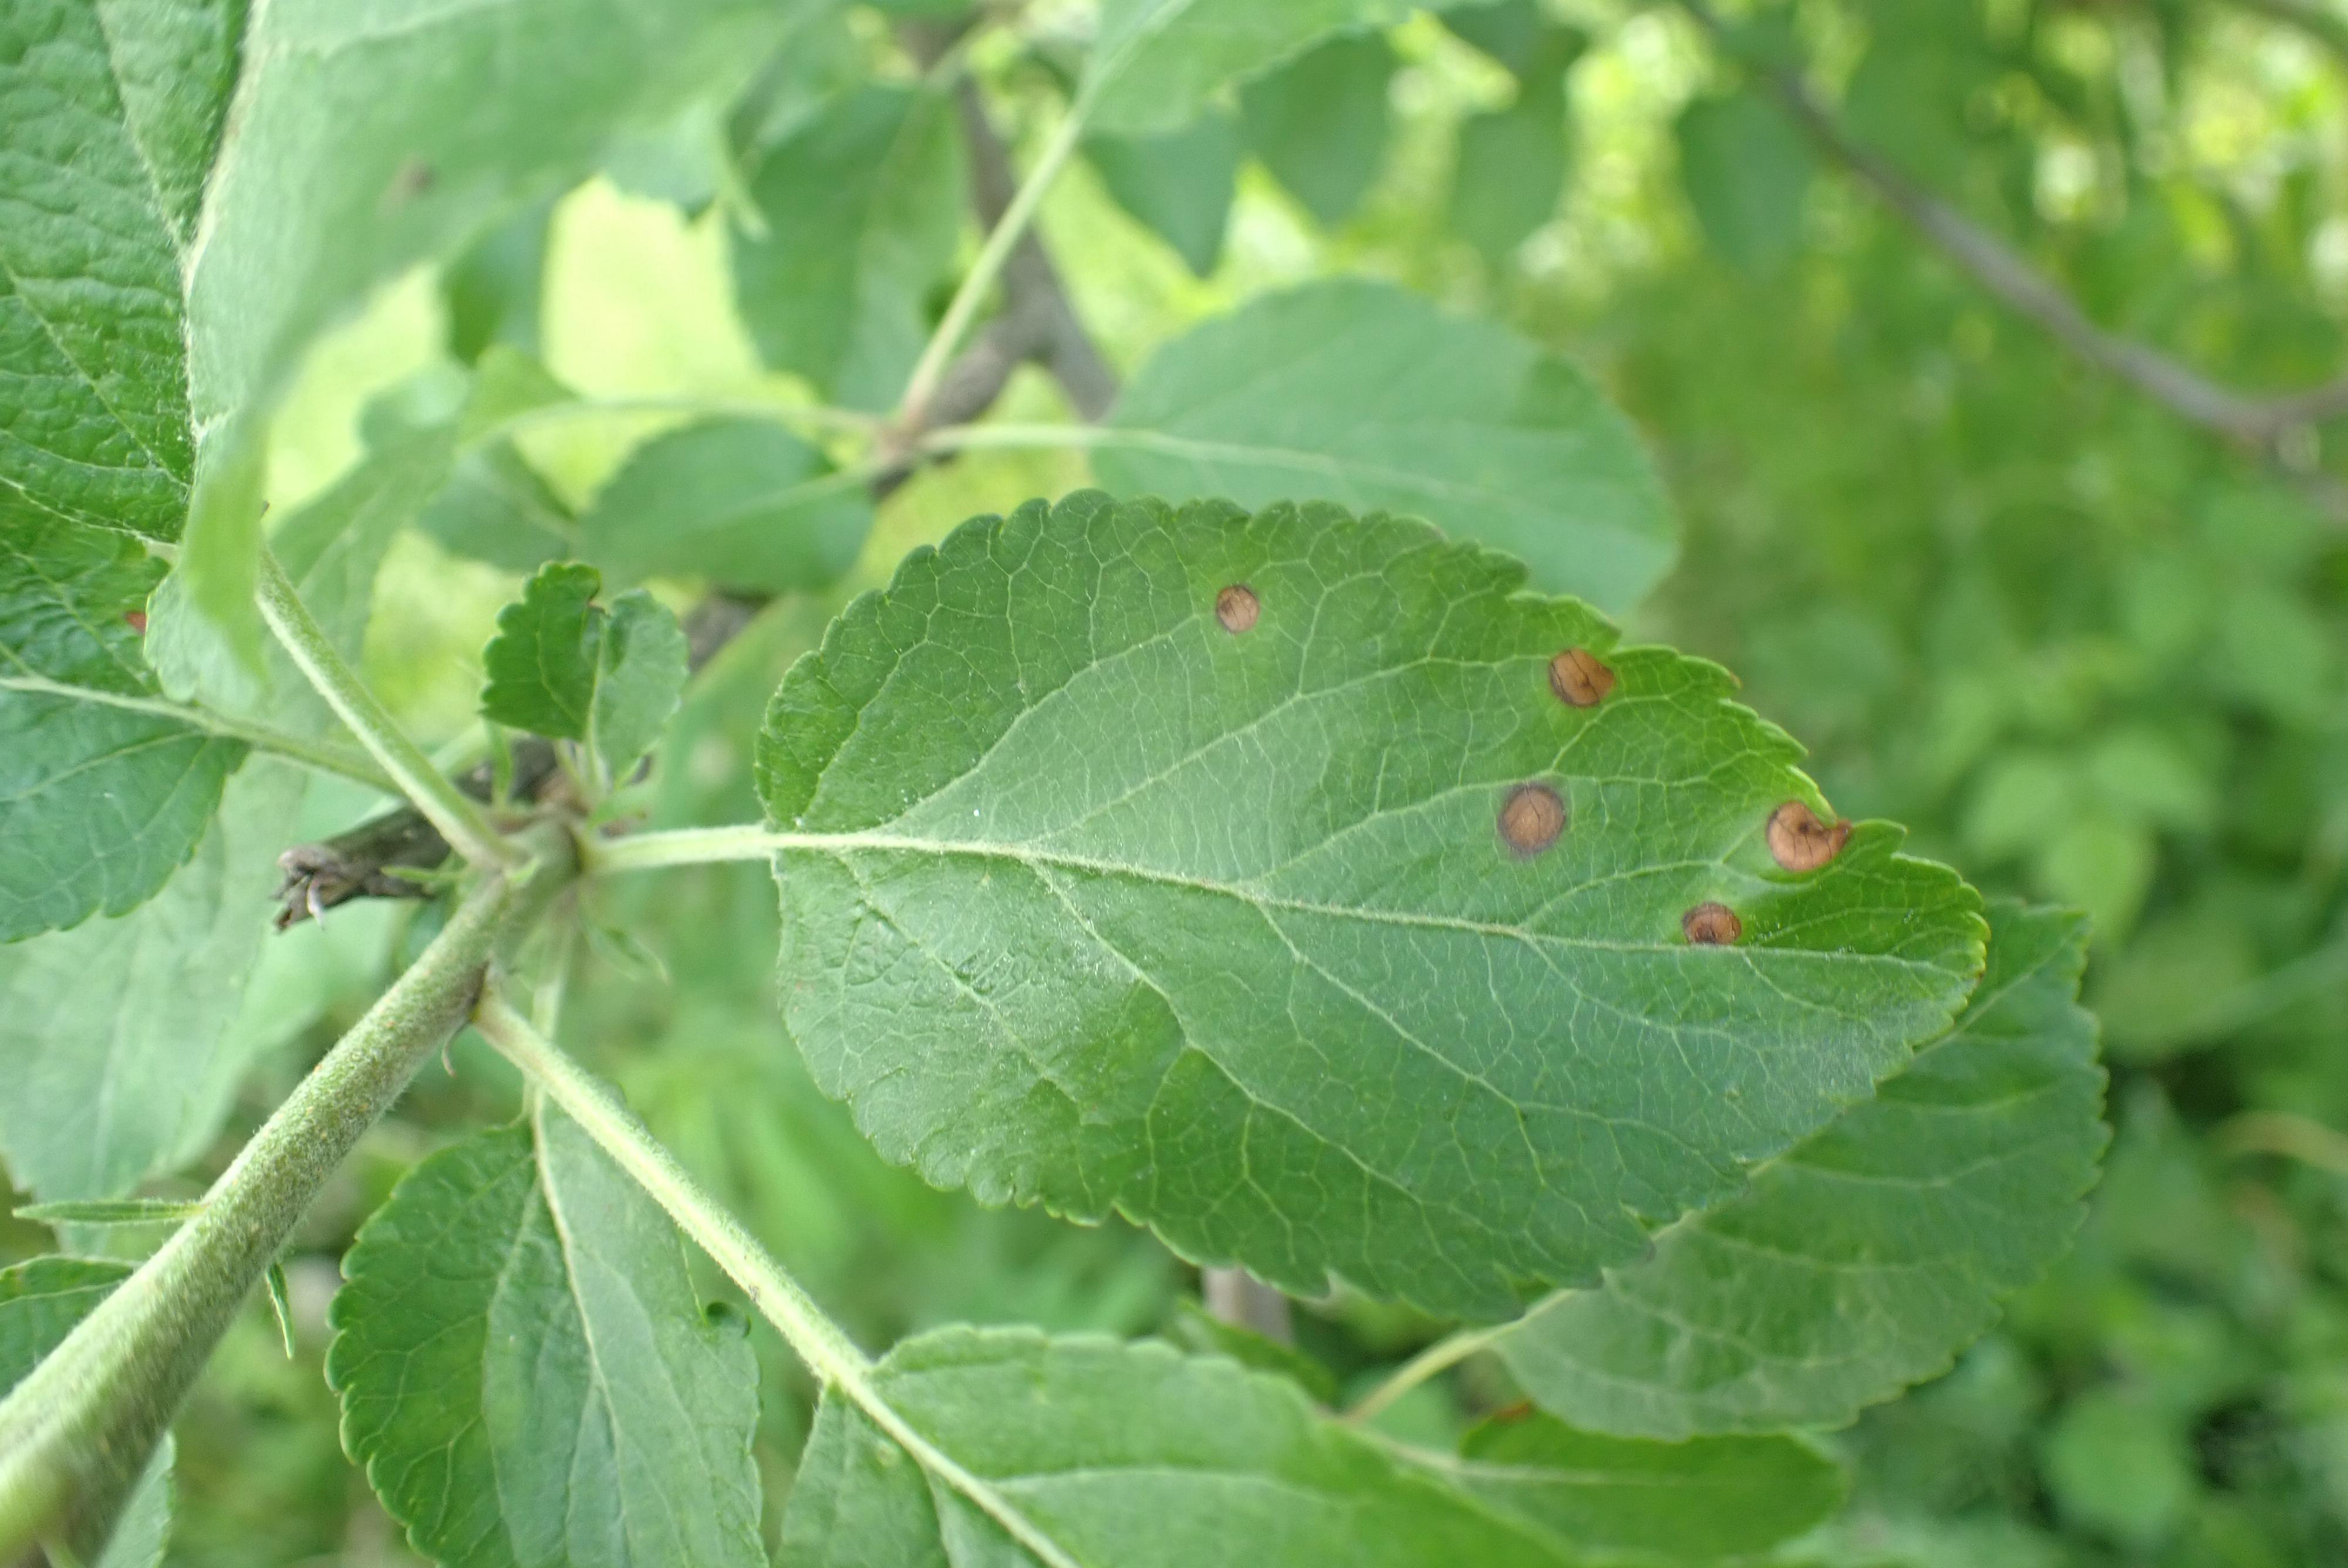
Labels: frog_eye_leaf_spot